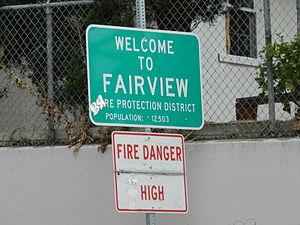
Fairview est une census-designated place située dans le comté d'Alameda, en Californie.